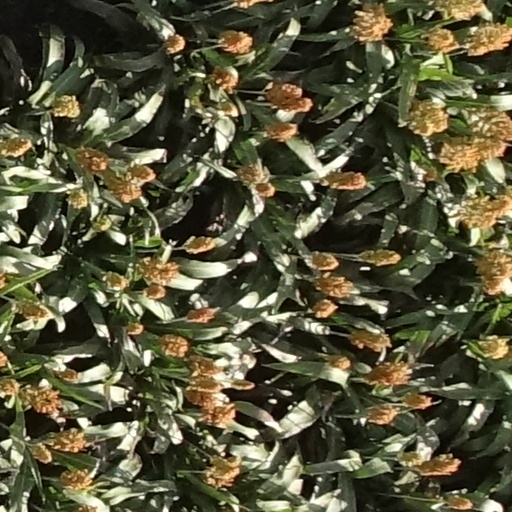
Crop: sorghum